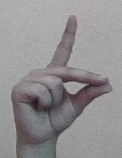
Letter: ta